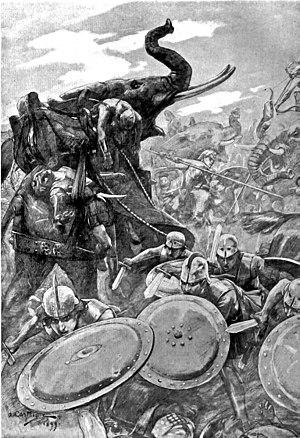
Les éléphants de guerre ou éléphants de combat ont été une arme importante, bien que peu répandue, dans l'histoire militaire de l'Antiquité en Asie et sur le pourtour méditerranéen. Ces animaux de guerre ont aussi été utilisés au Moyen Âge et jusqu'au XIXᵉ siècle en Inde et en Asie du Sud-Est. Seuls les mâles, plus forts et plus agressifs, étaient capturés jeunes et apprivoisés « pour en faire de véritables chars d'assaut vivants » : il ne s'agit pas d'une domestication car ils ne naissaient pas en captivité. Plus grand animal terrestre, mesurant en moyenne trois mètres au garrot et pesant jusqu'à cinq tonnes, il sert souvent pour terroriser les troupes et les chevaux de l'adversaire. Mais l'animal était coûteux à nourrir et pouvait se révéler parfois incontrôlable et dangereux pour son propre camp.
Cette page concerne l'année 326 av. J.-C. du calendrier julien proleptique.